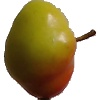
Label: Apple Red Yellow 2